Northside High School (Warner Robins, Georgia)

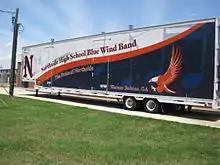
Trailer used by the Blue Wind band for road trips

In the 2011-2012 school year, the band won first place in class 3A East Georgia Marching Festival, and third place, overall band of the day. They received Superior ratings at LGPE Symphonic Band, and Excellent ratings at Concert Band LGPE. Their marching show was "The Music of Journey."